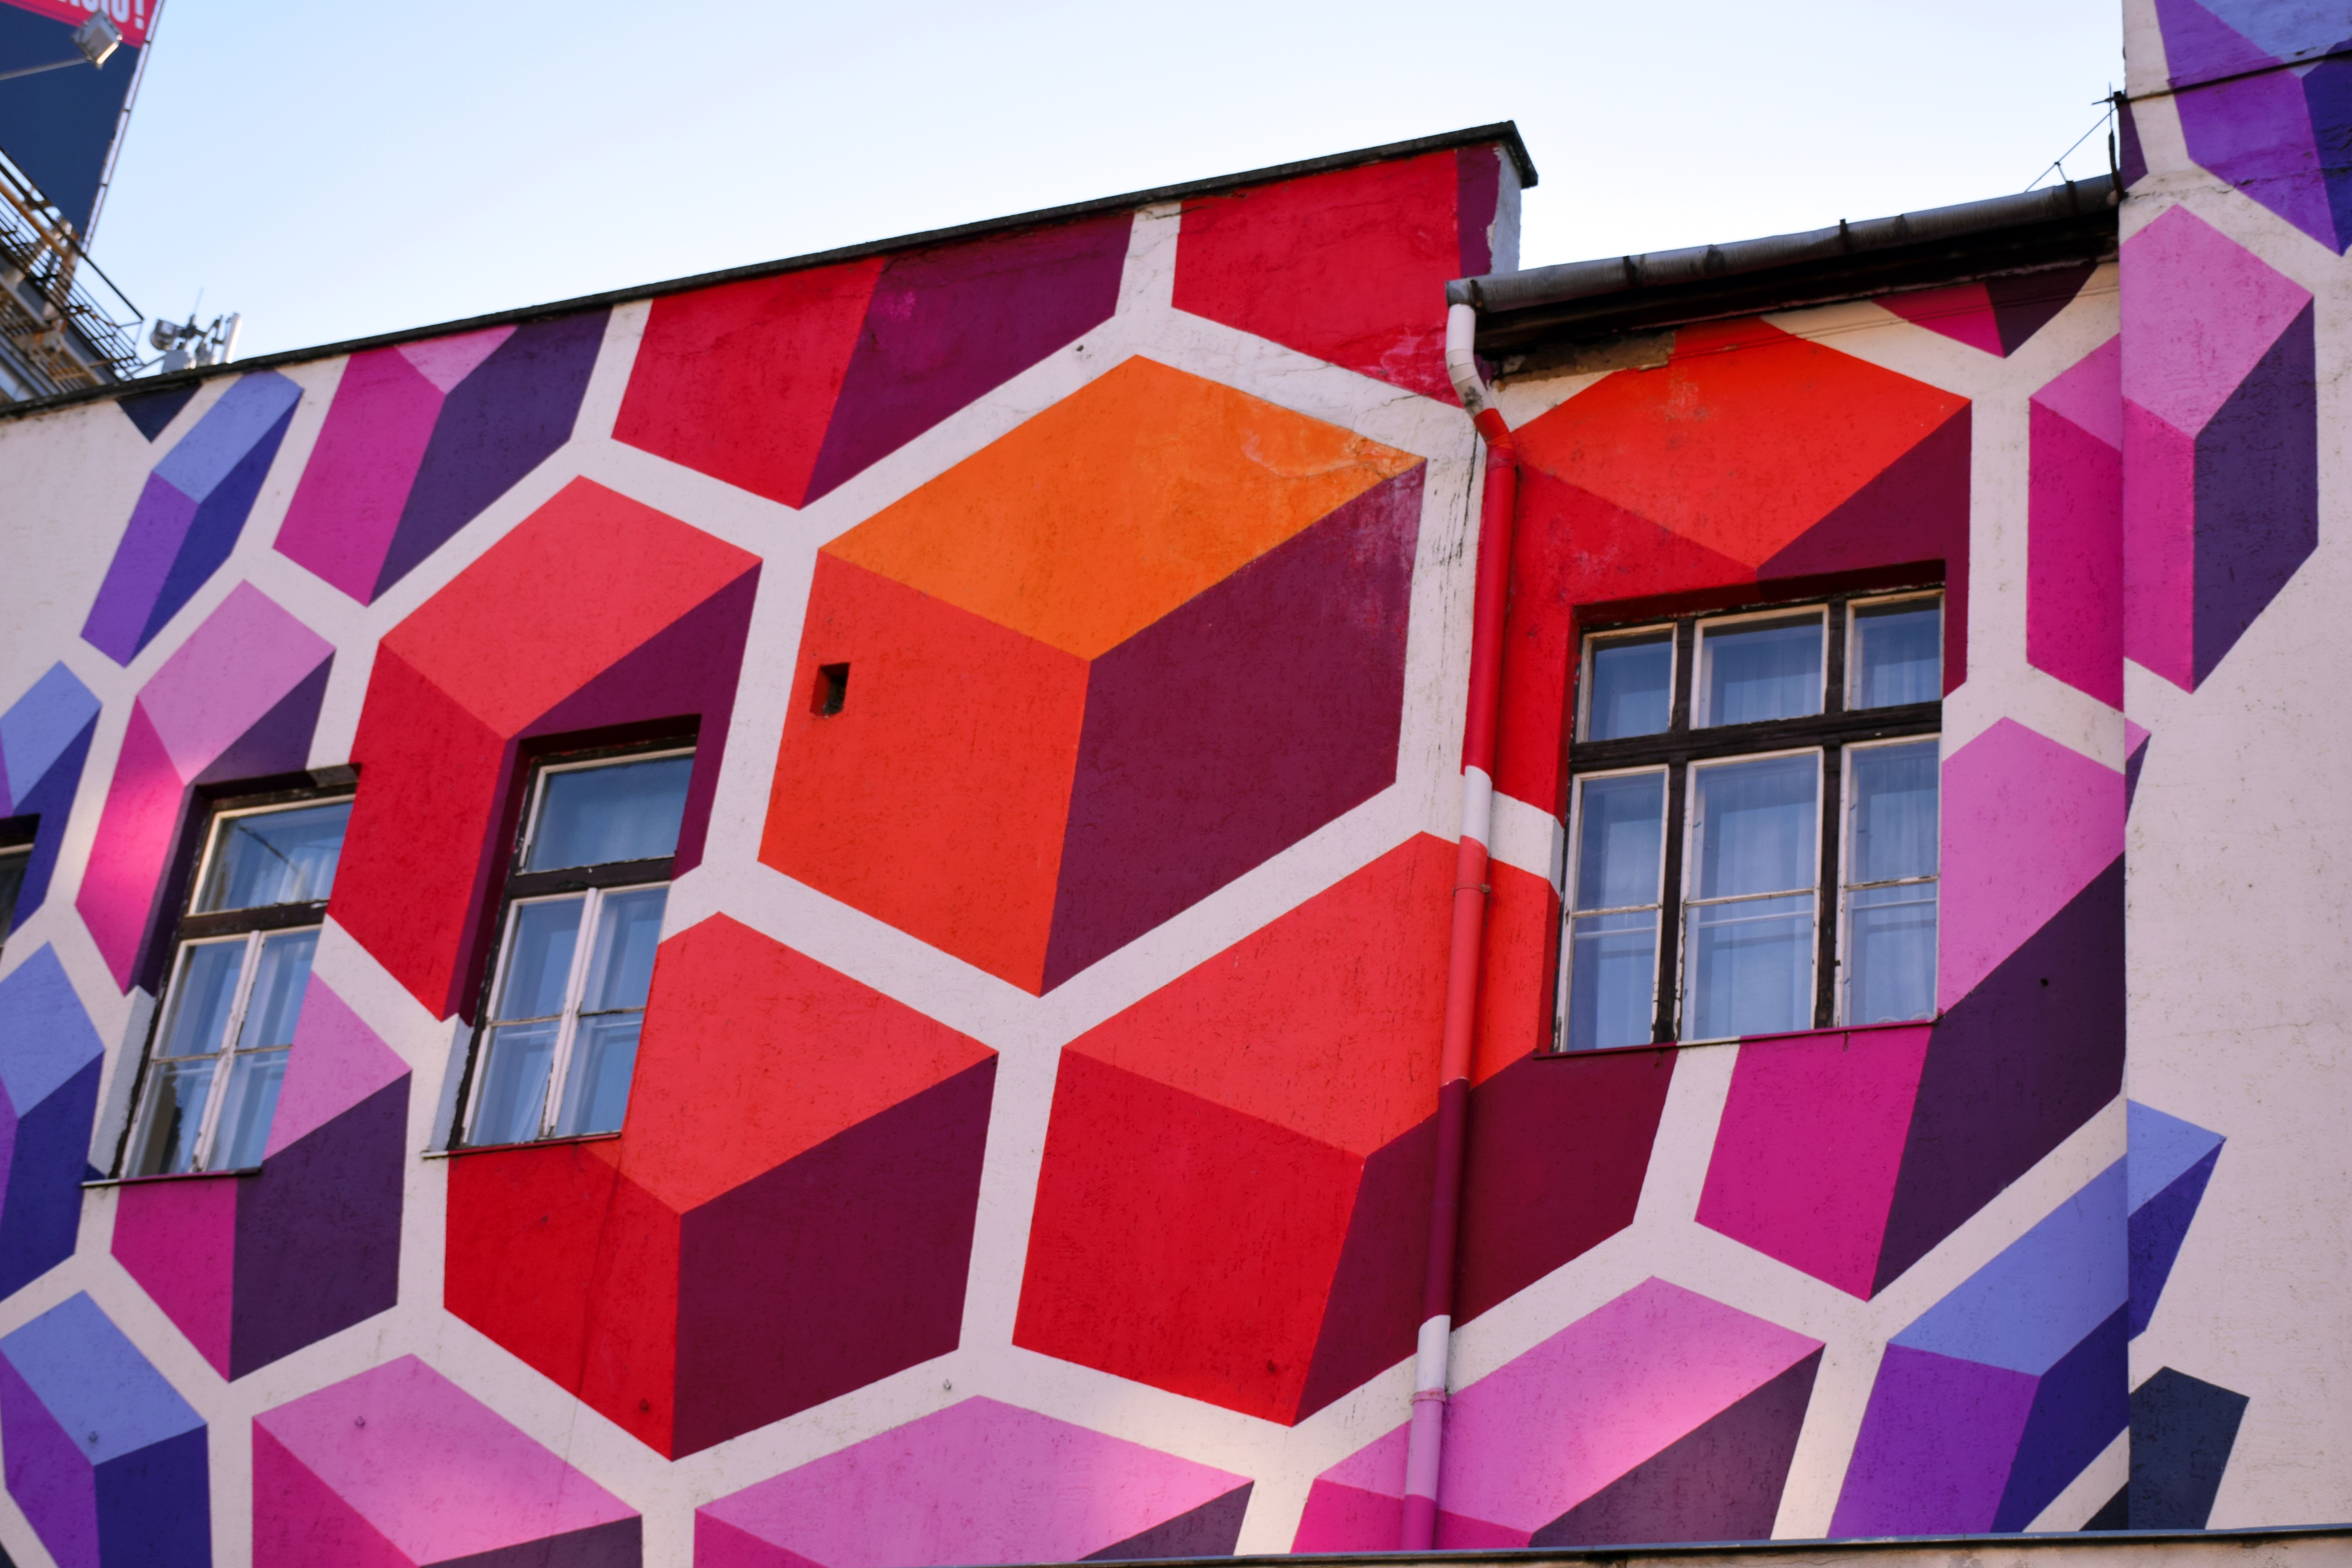
window, city, wall, europe, red, color, facade, tourism, graffiti, art, design, budapest, hungary, shape